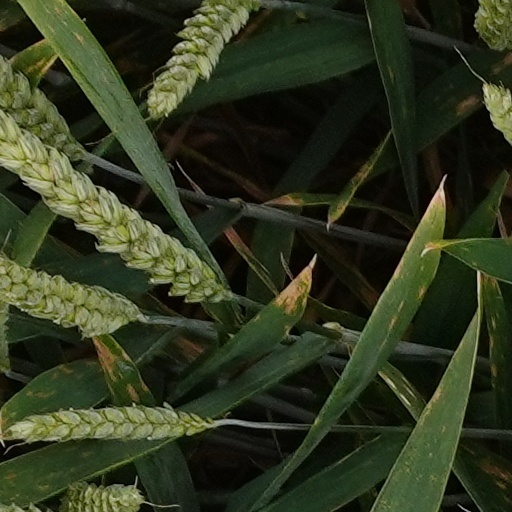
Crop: wheat